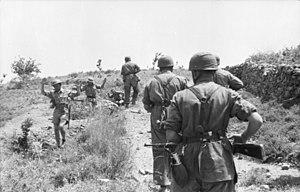
La bataille de Crète oppose les troupes britanniques et alliées aux parachutistes allemands pendant 10 jours, du 20 au 31 mai 1941. Ce fut la dernière bataille de la campagne des Balkans.